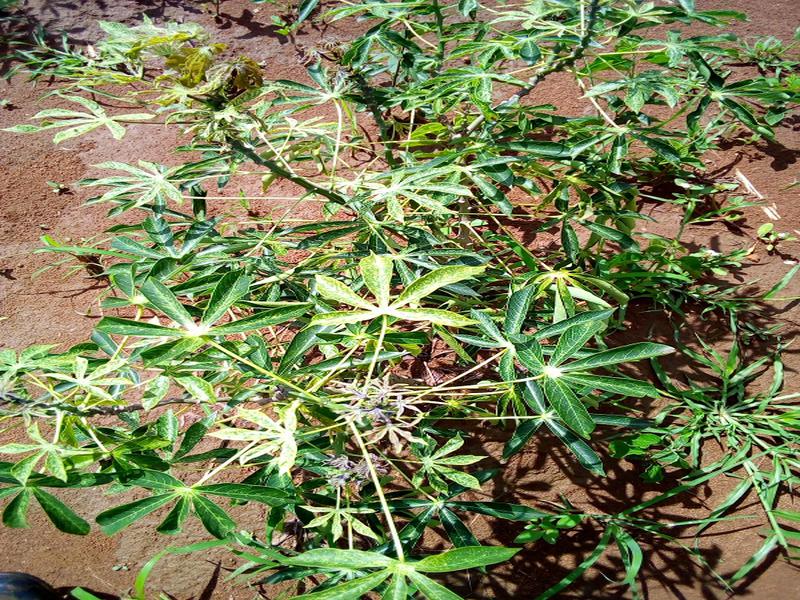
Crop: cassava
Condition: green_mottle